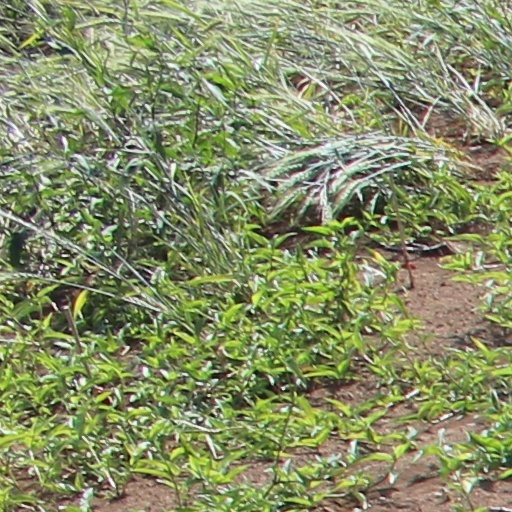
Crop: wheat